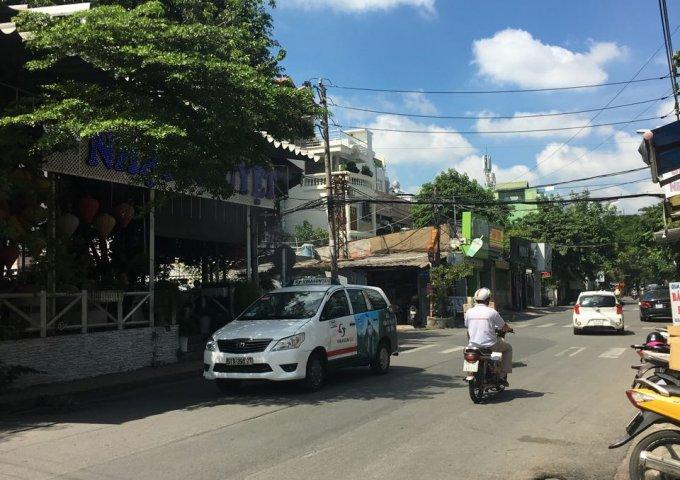
ở trên đường có sự xuất hiện của một vài phương tiện giao thông